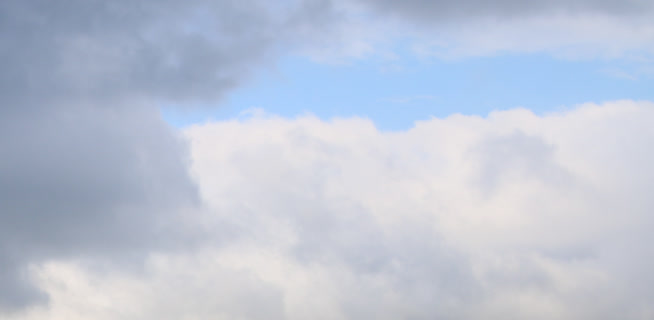
Cloud type: Altostratus